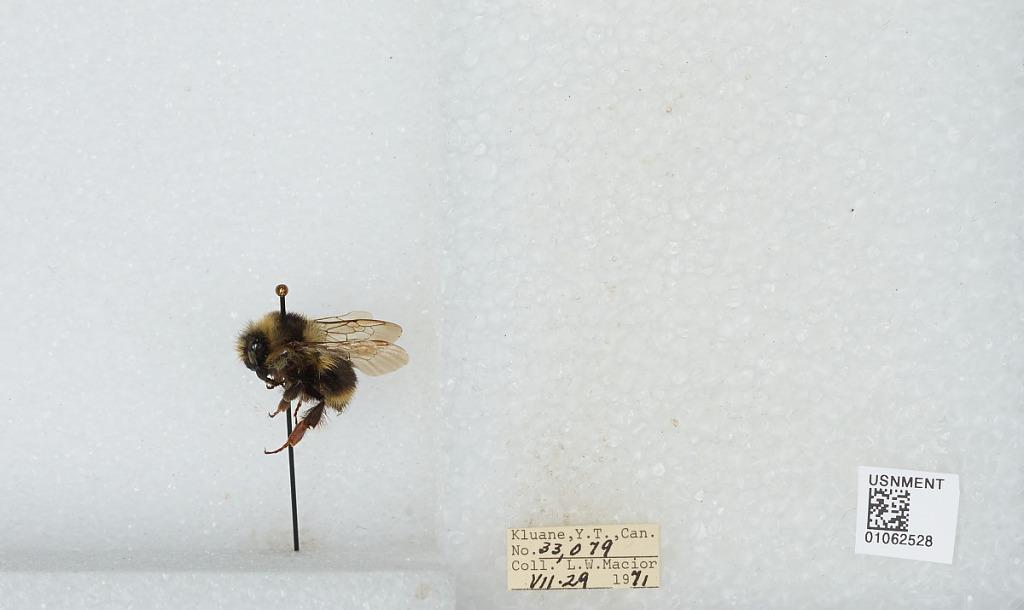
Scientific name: Bombus bifarius nearcticus
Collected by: L. Macior
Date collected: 1971-7-29
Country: Canada
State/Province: Yukon Territory
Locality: Kluane
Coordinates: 60.75, -139.5